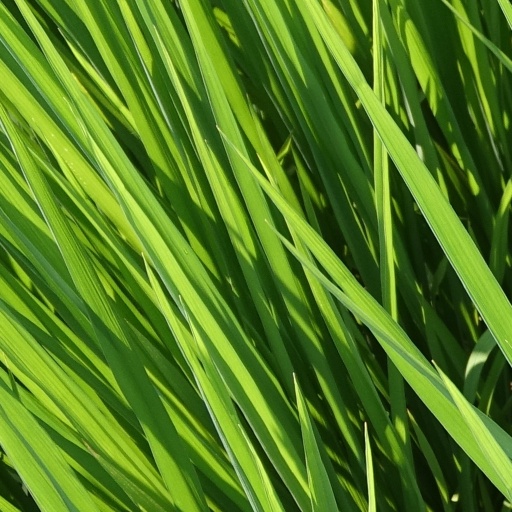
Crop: rice